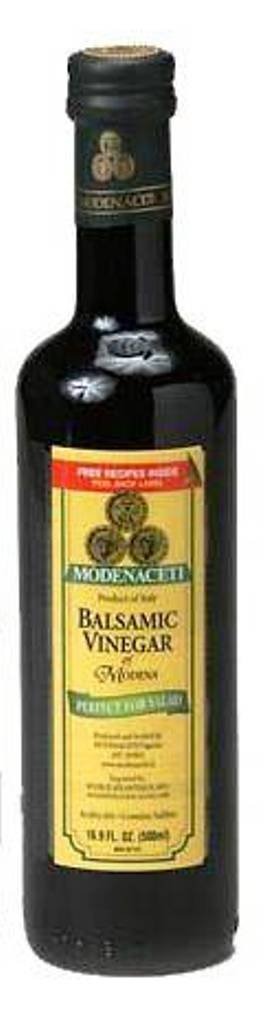
Item Name: Modenaceti Balsamic Vinegar, 16.9-Ounce Glass(Pack of 6)
Value: 101.4
Unit: Fl Oz

Price: 67.99